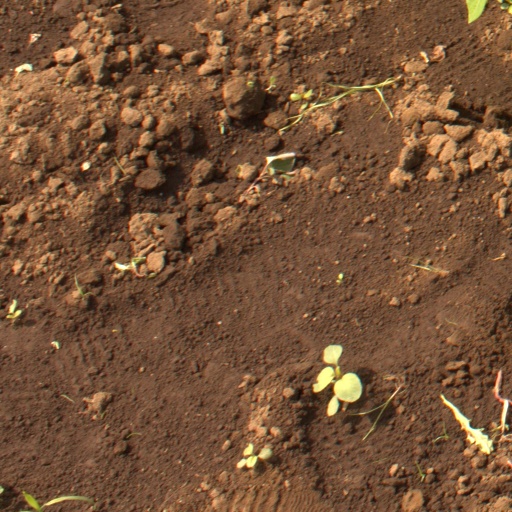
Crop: soybean